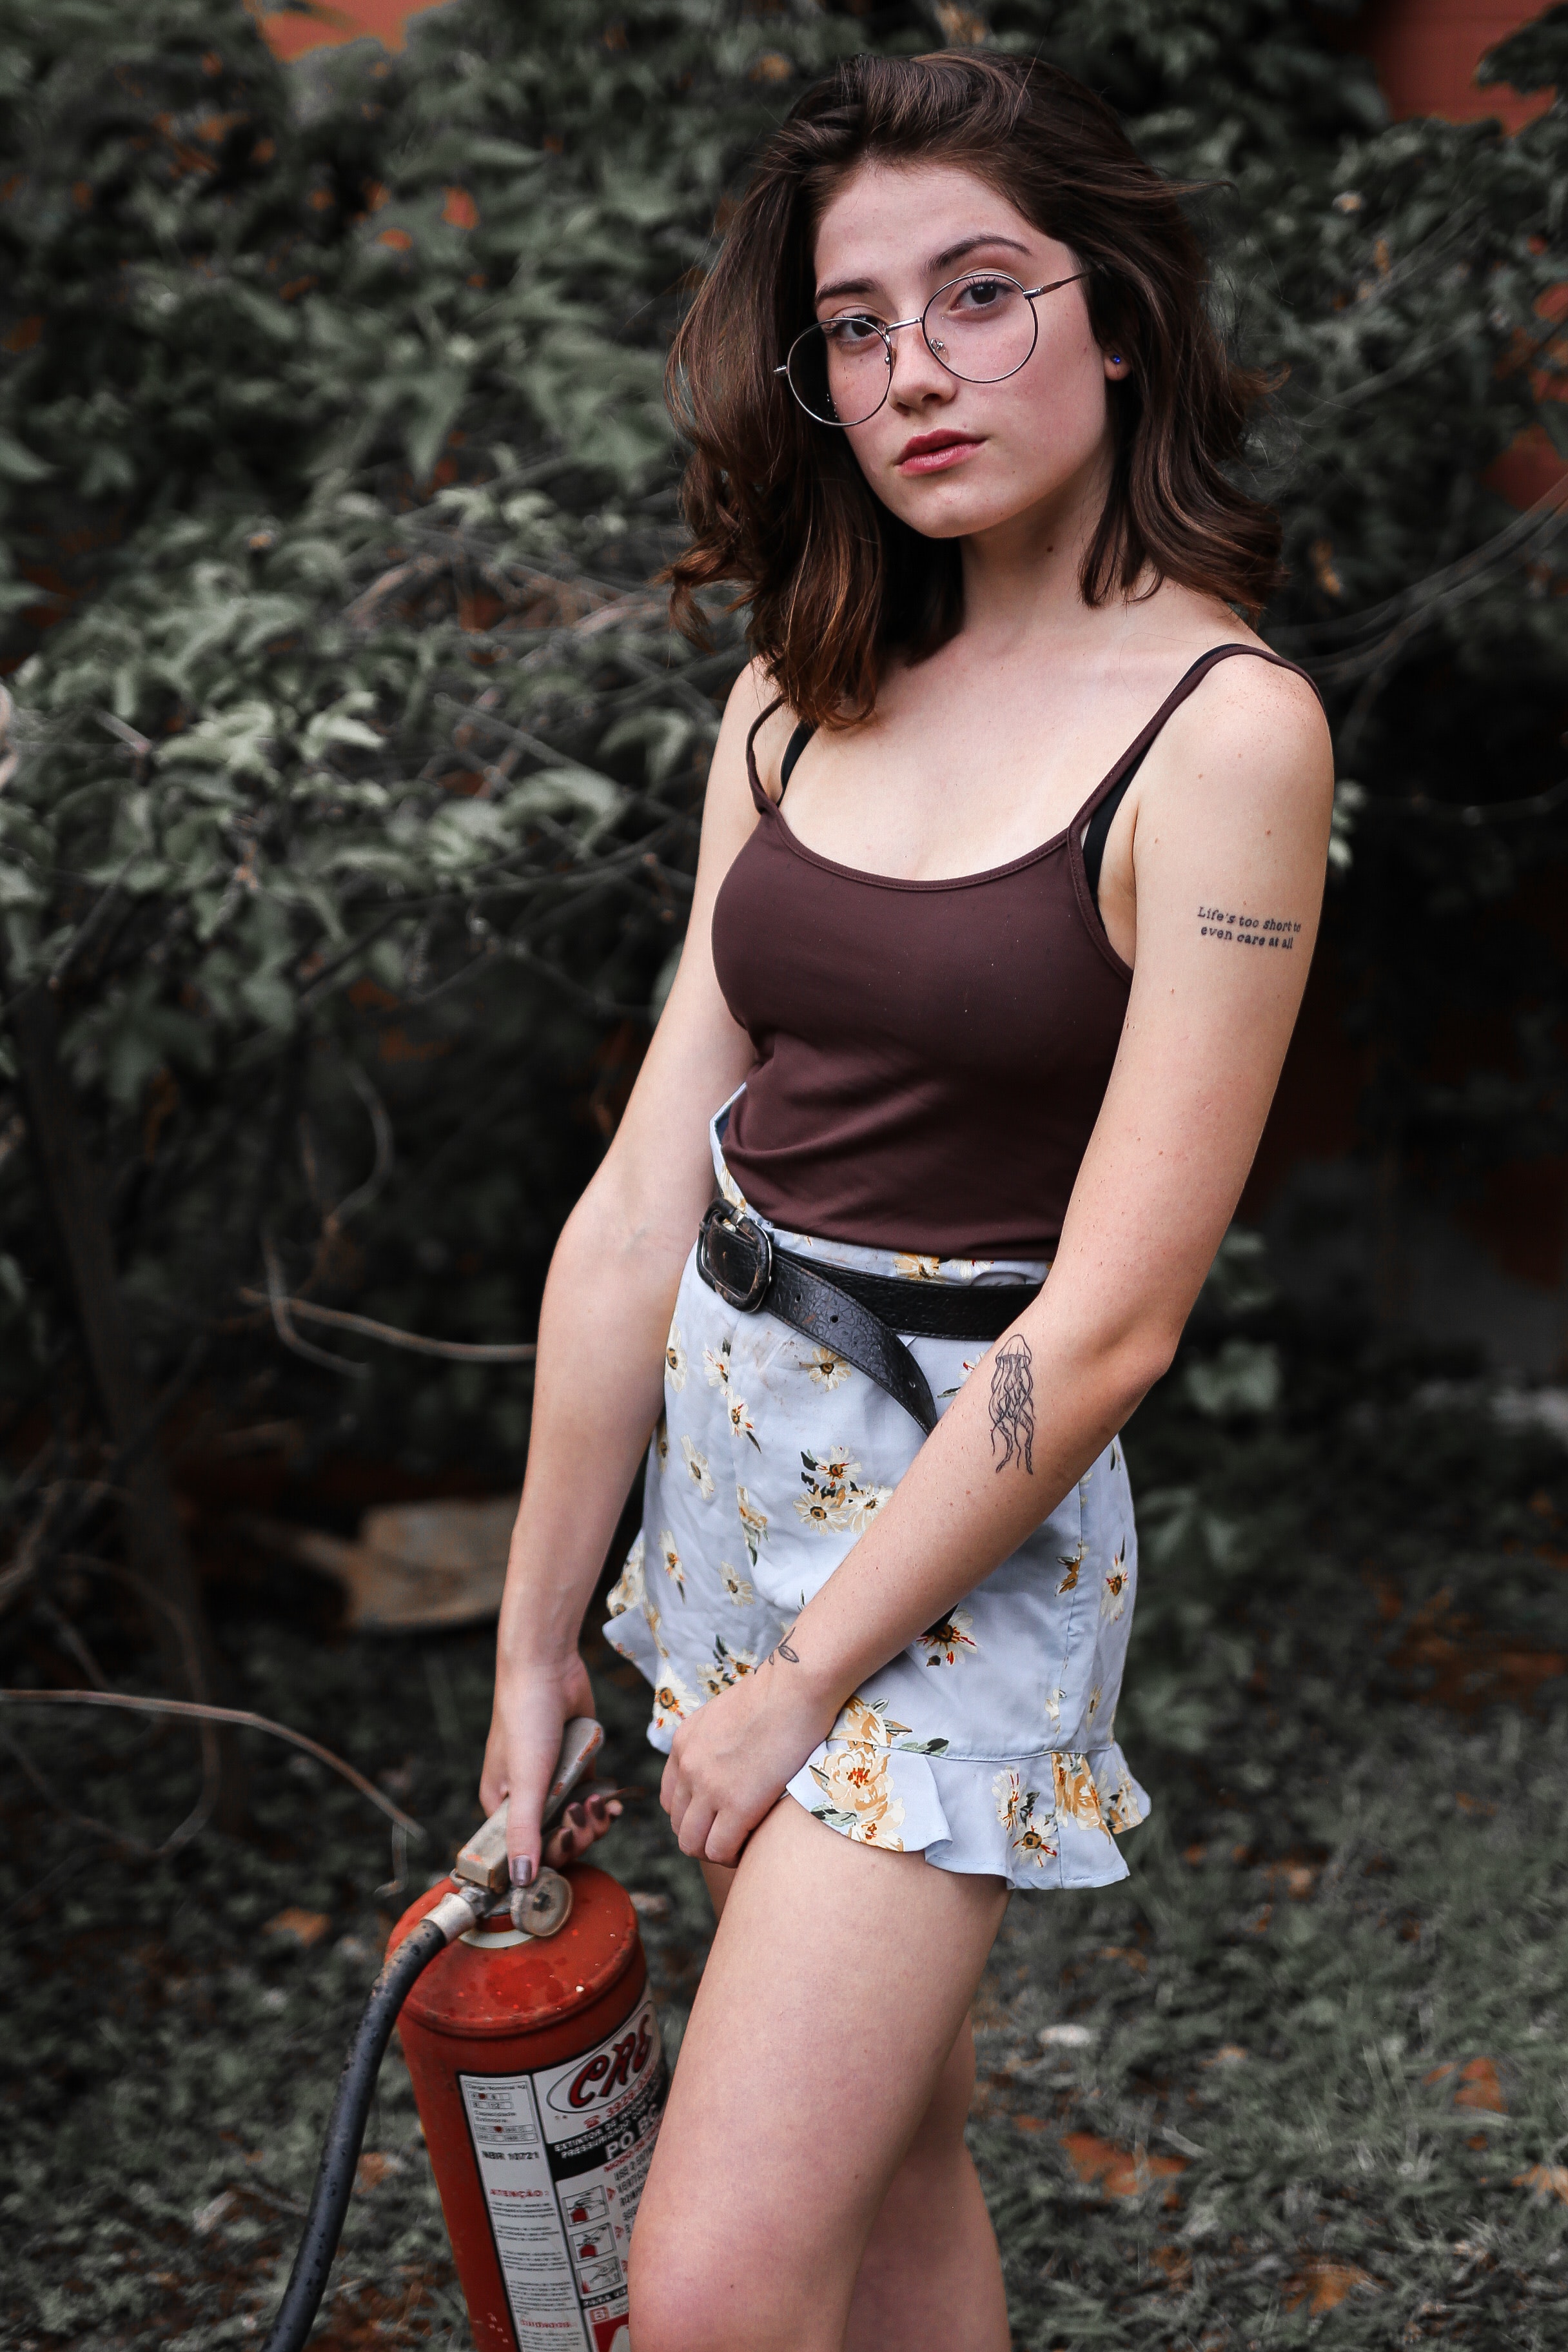
beauty, clothing, fashion, human leg, leg, yellow, model, photo shoot, lip, photography, dress, tree, long hair, shorts, eye, sitting, brown hair, thigh, human body, smile, fawn, sunlight, flash photography, waist, portrait photography, t shirt, style, black hair